Tharun Bhascker

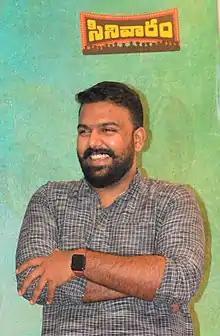
Bhascker at Cinivaram 2017

Tharun Bhascker Dhaassyam (born 5 November 1988) is an Indian film director, actor and screenwriter who works in Telugu cinema. He directed the romantic comedy "Pelli Choopulu" (2016), which won him the National Film Award for Best Feature Film in Telugu and Best Screenplay – Dialogues. He later directed "Ee Nagaraniki Emaindhi" (2018), and made his acting debut in a lead role with "Meeku Maathrame Cheptha" (2019).